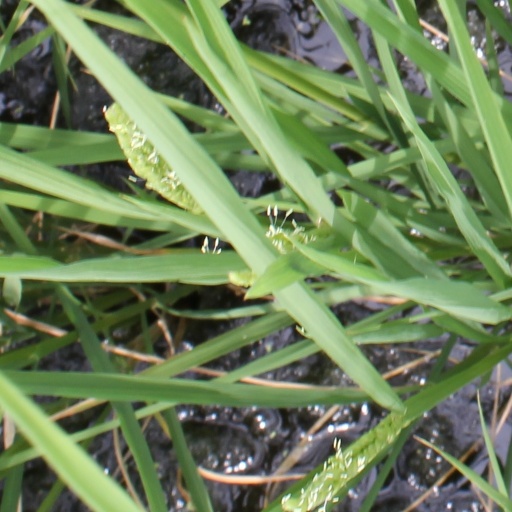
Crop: rice